Qiantu K20

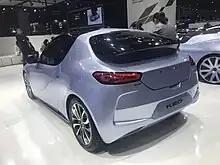
Qiantu K20 rear

In 2019, Qiantu Motor presented a prototype of a small electric car Qiantu K20 Concept and the production version of the K20 debuted two years later on the occasion of the company's return to the market after financial problems. The subcompact hatchback received an avant-garde silhouette with an extensive set of embossments enabling two-color body painting and a wide package of vehicle styling personalization depending on the buyer's preferences.